Tōkidenshō Angel Eyes

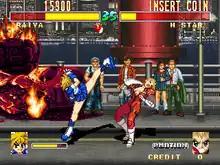
Gameplay screenshot showcasing a match between Raiya Mikazuchi and Highway Star.

"Tōkidenshō Angel Eyes" is a two-dimensional fighting game, featuring an all female cast. The original arcade game features eight playable characters with a wide array of character designs. Characters in the game include a biker girl, a volleyball player, a girl in a Japanese school uniform, a ninja girl, and one who uses a stuffed teddy bear to fight.